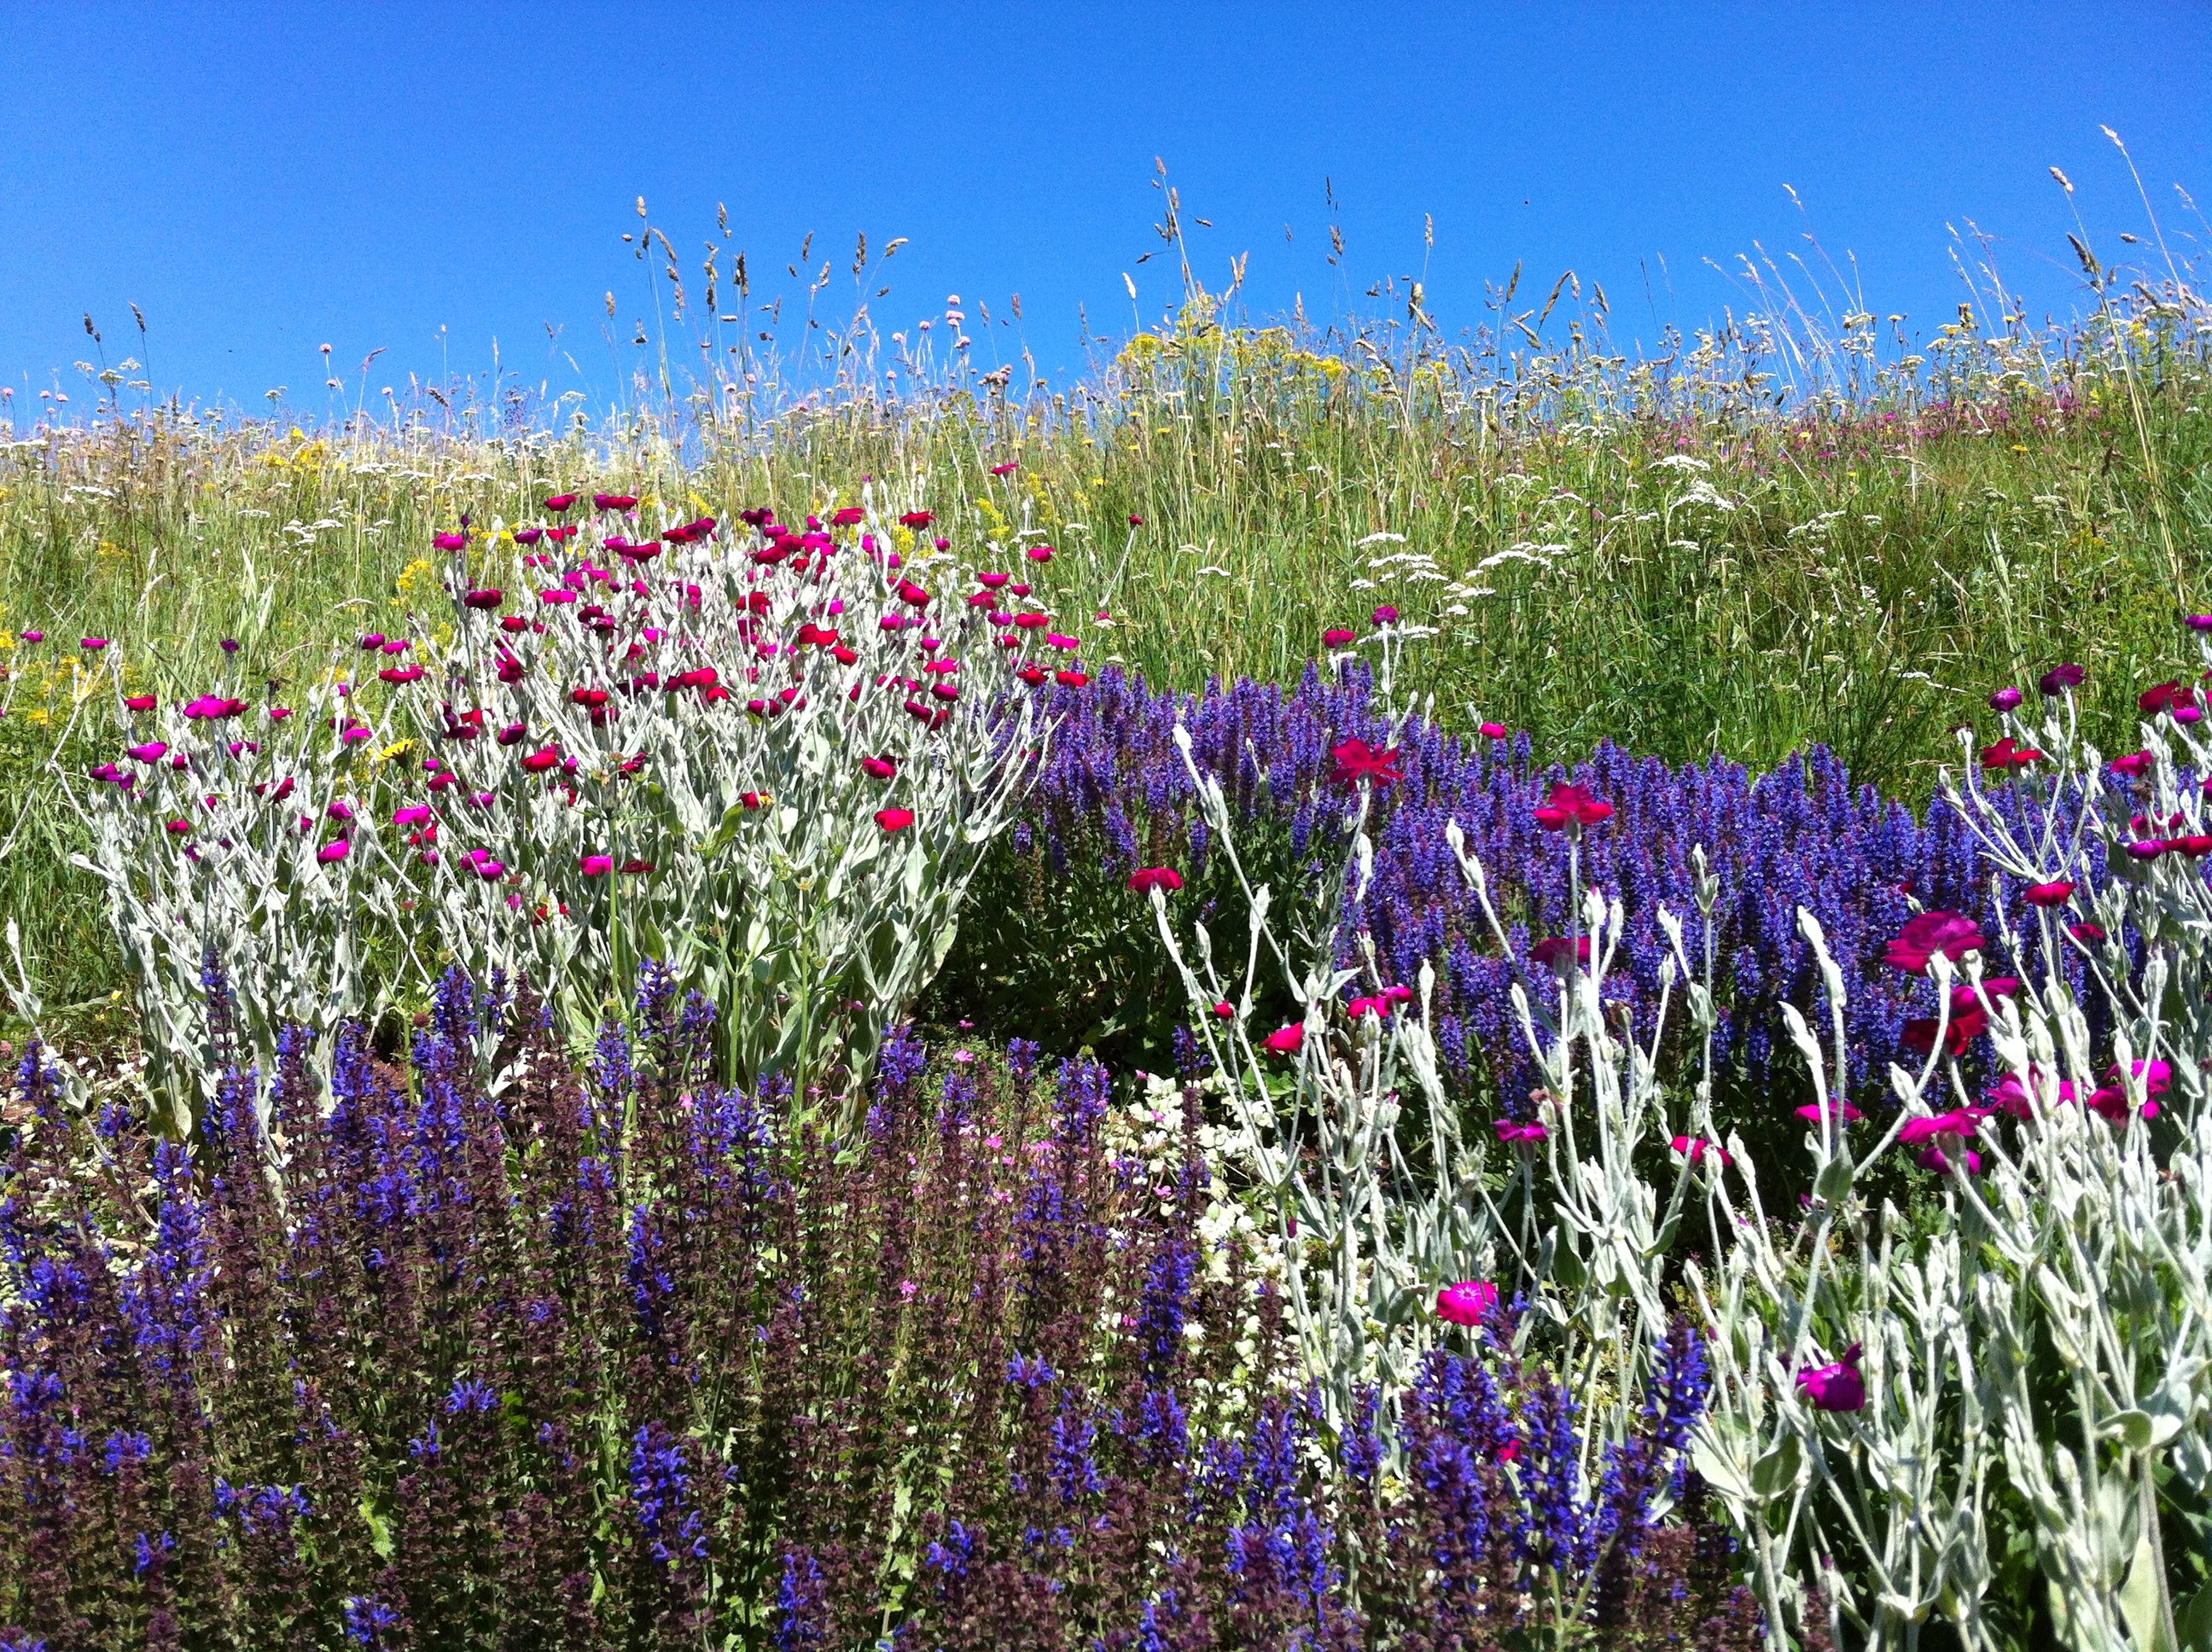
landscape, nature, grass, plant, sky, field, meadow, prairie, flower, france, color, holiday, botany, colorful, garden, flora, lavender, wildflower, flowers, auvergne, bluebonnet, woodland, parterre, shades, lupin, flowering plant, rockery, grass family, land plant, english lavender